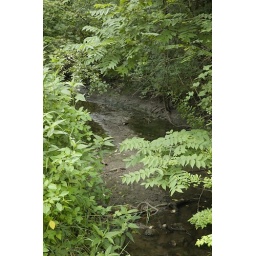
It's cropped out of the picture, but there was a plastic bottle in the creek. That was sad to see.